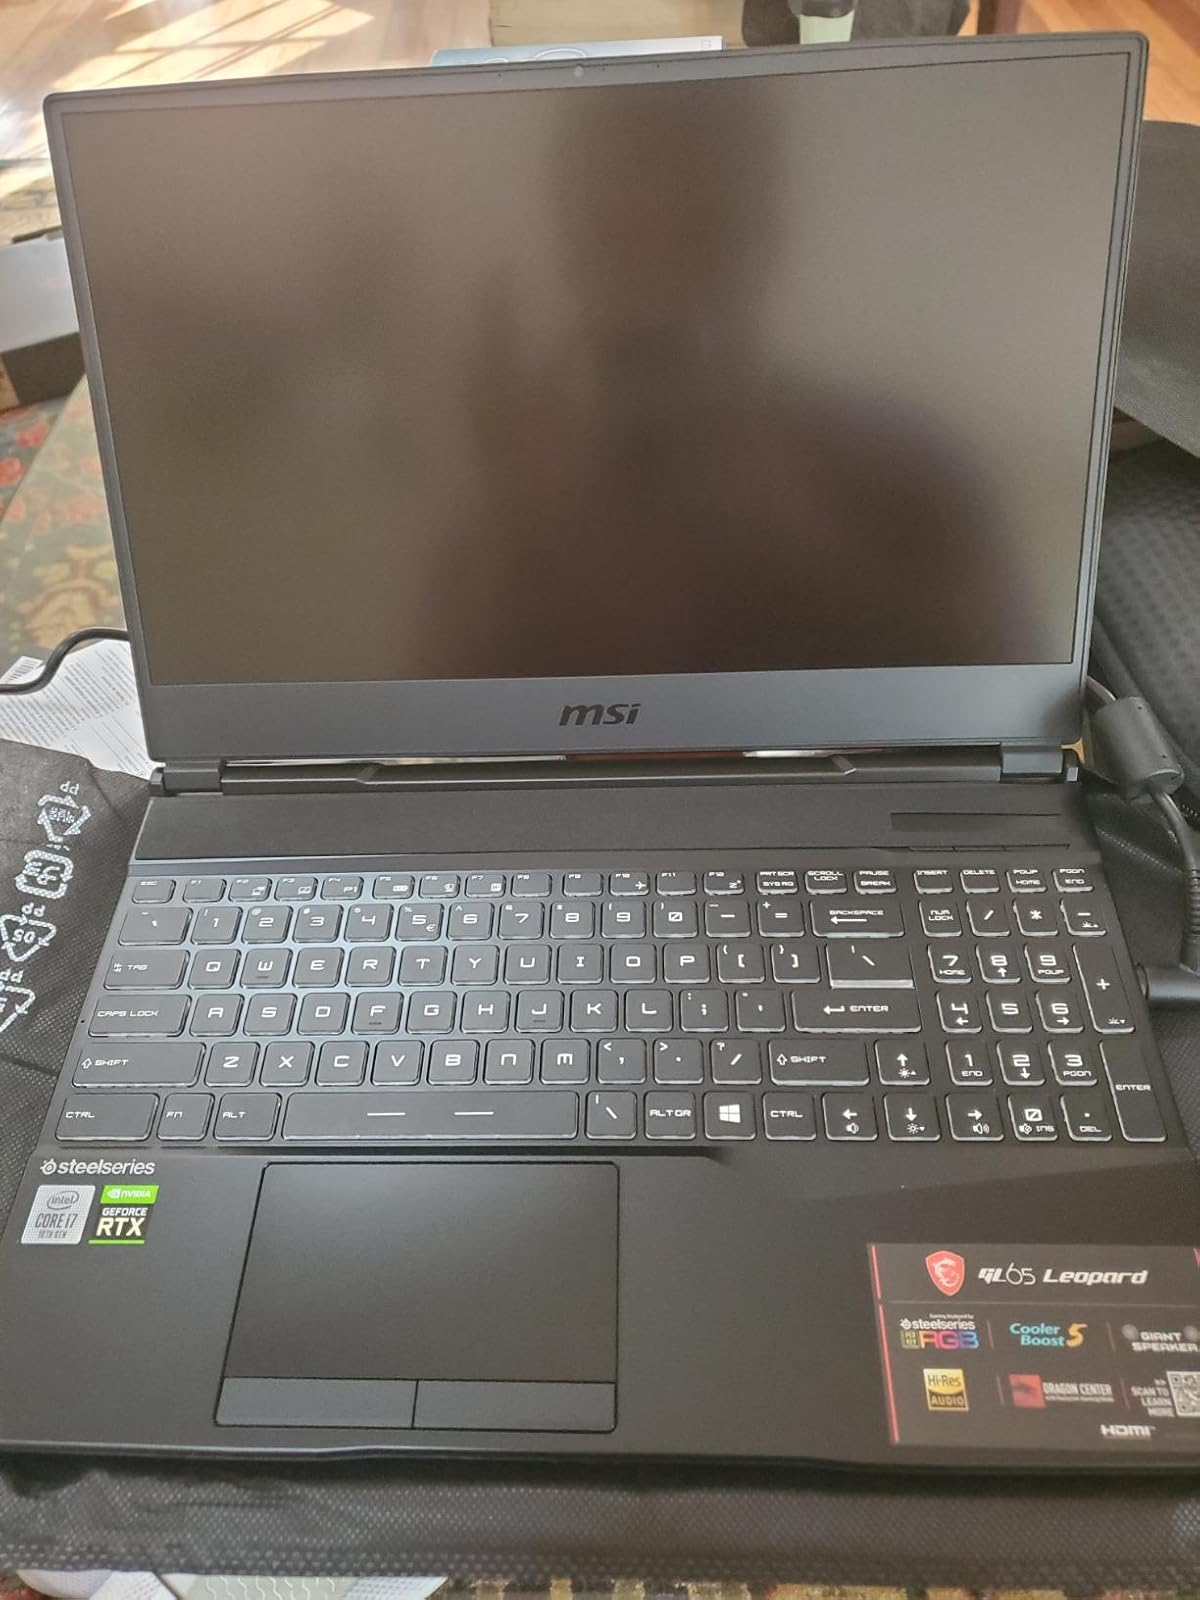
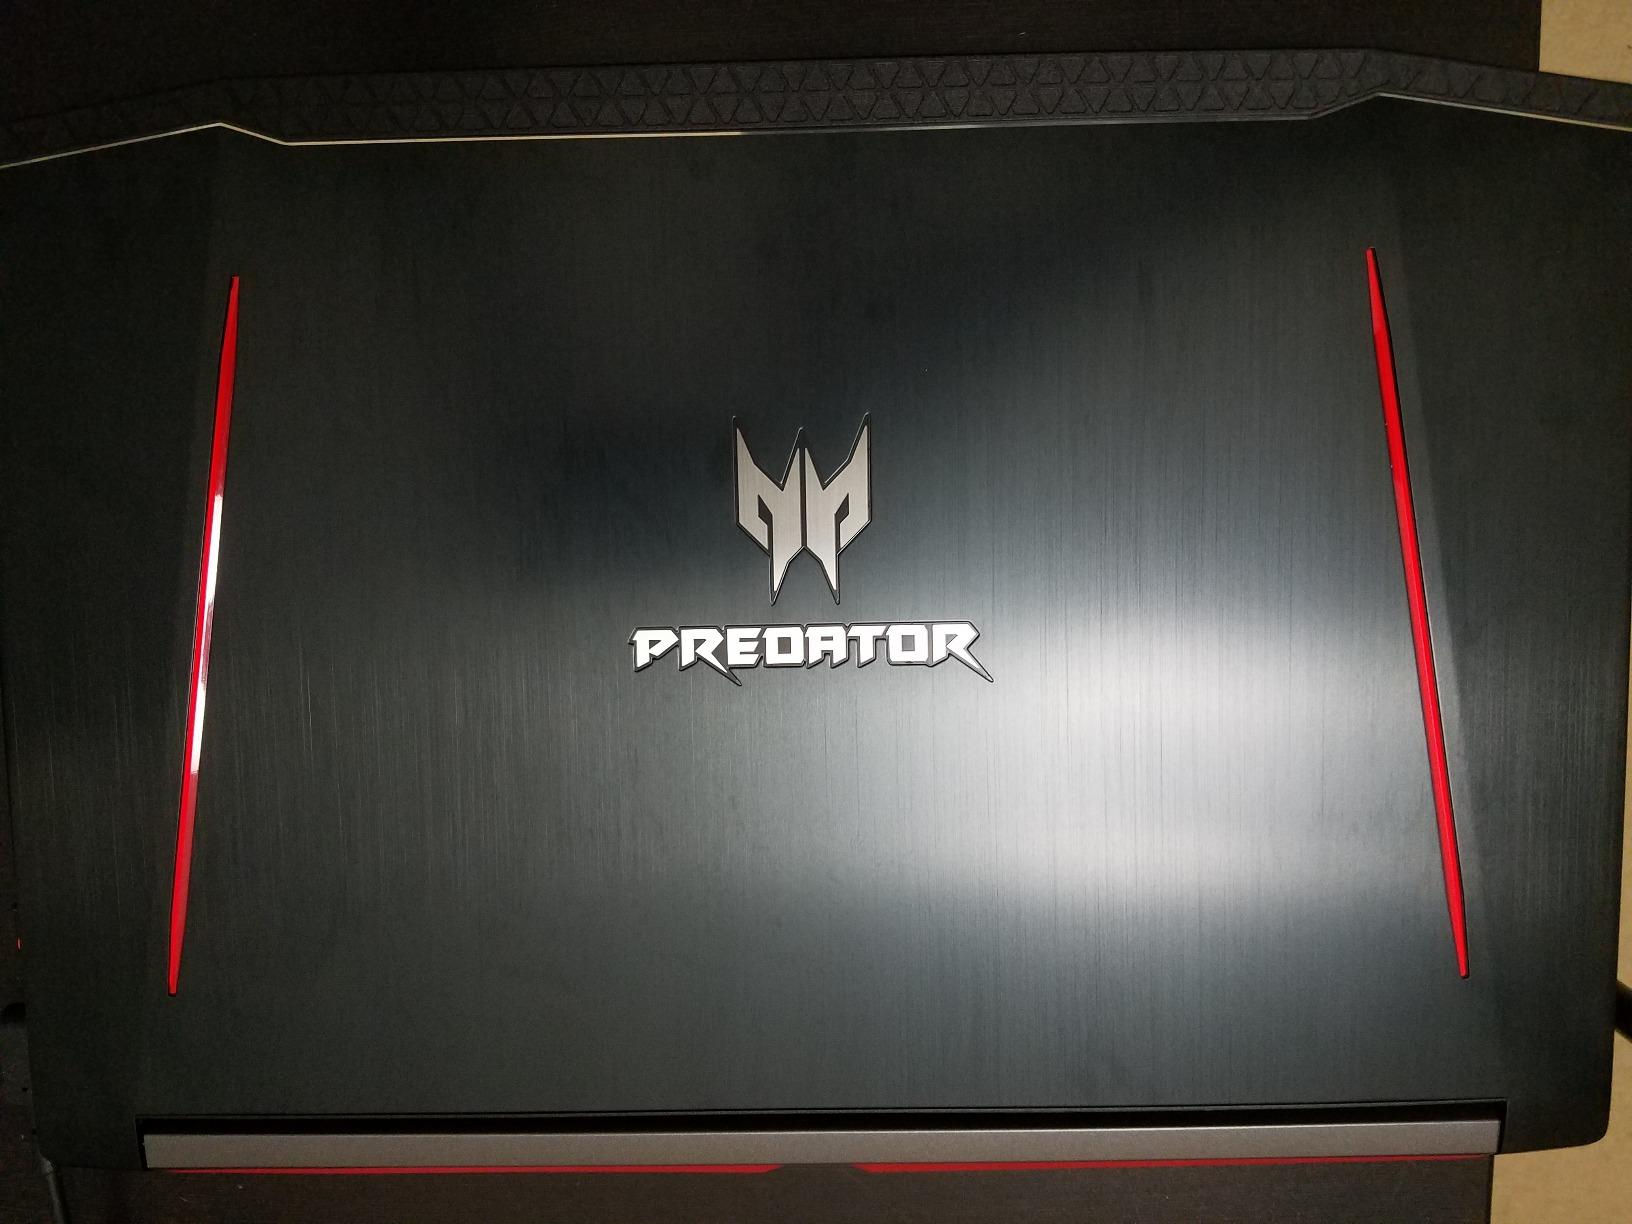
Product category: laptop
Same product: no